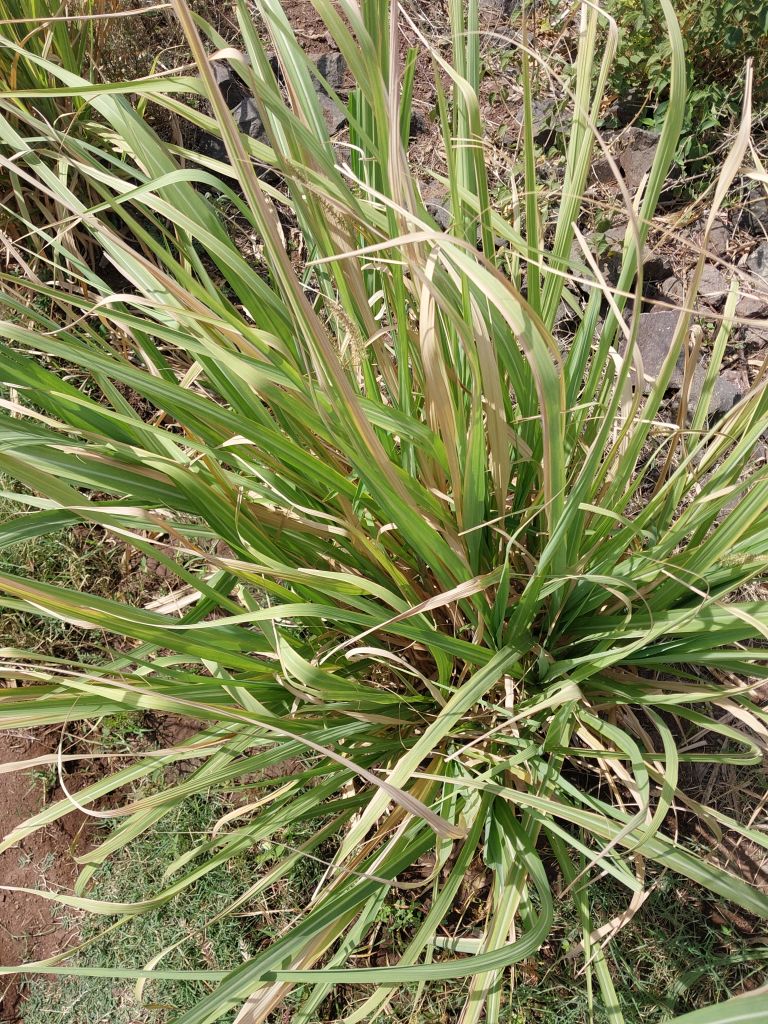
Label: Grassy shoot